History of Dundee

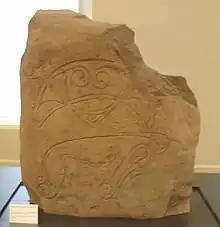
The Strathmartine Castle Stone, a type I Pictish stone

The early medieval history of the town relies heavily on tradition. In Pictish times, the part of Dundee that was later expanded into the Burghal town in the twelfth/13th centuries was a minor settlement in the kingdom of Circinn, later known as Angus. An area roughly equivalent to the current urban area of Dundee is likely to have formed a demesne, centred on Dundee castle.